History of the Jews in Pakistan

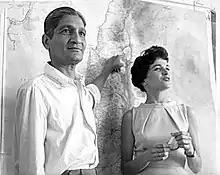
Pakistani Jews after making aliyah from Pakistan, 1963

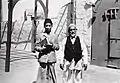
The rabbi of Megan Shalome Synagogue, photographed with his son,

Leading up to the time of the Partition of India, some 1300 Jews remained in Karachi, most of them Bene Israel Jews observing Sephardic Jewish rites. The first real exodus of Jewish refugees from British India to Bombay and other cities in India came just prior to the creation of Israel in 1948 when antisemitism spread to Pakistan. When Israel came into being in 1948, many Jews migrated to Israel, and after the Arab-Israel war a majority of them left Karachi. By 1953, fewer than 500 Jews were reported to be in all of Pakistan.